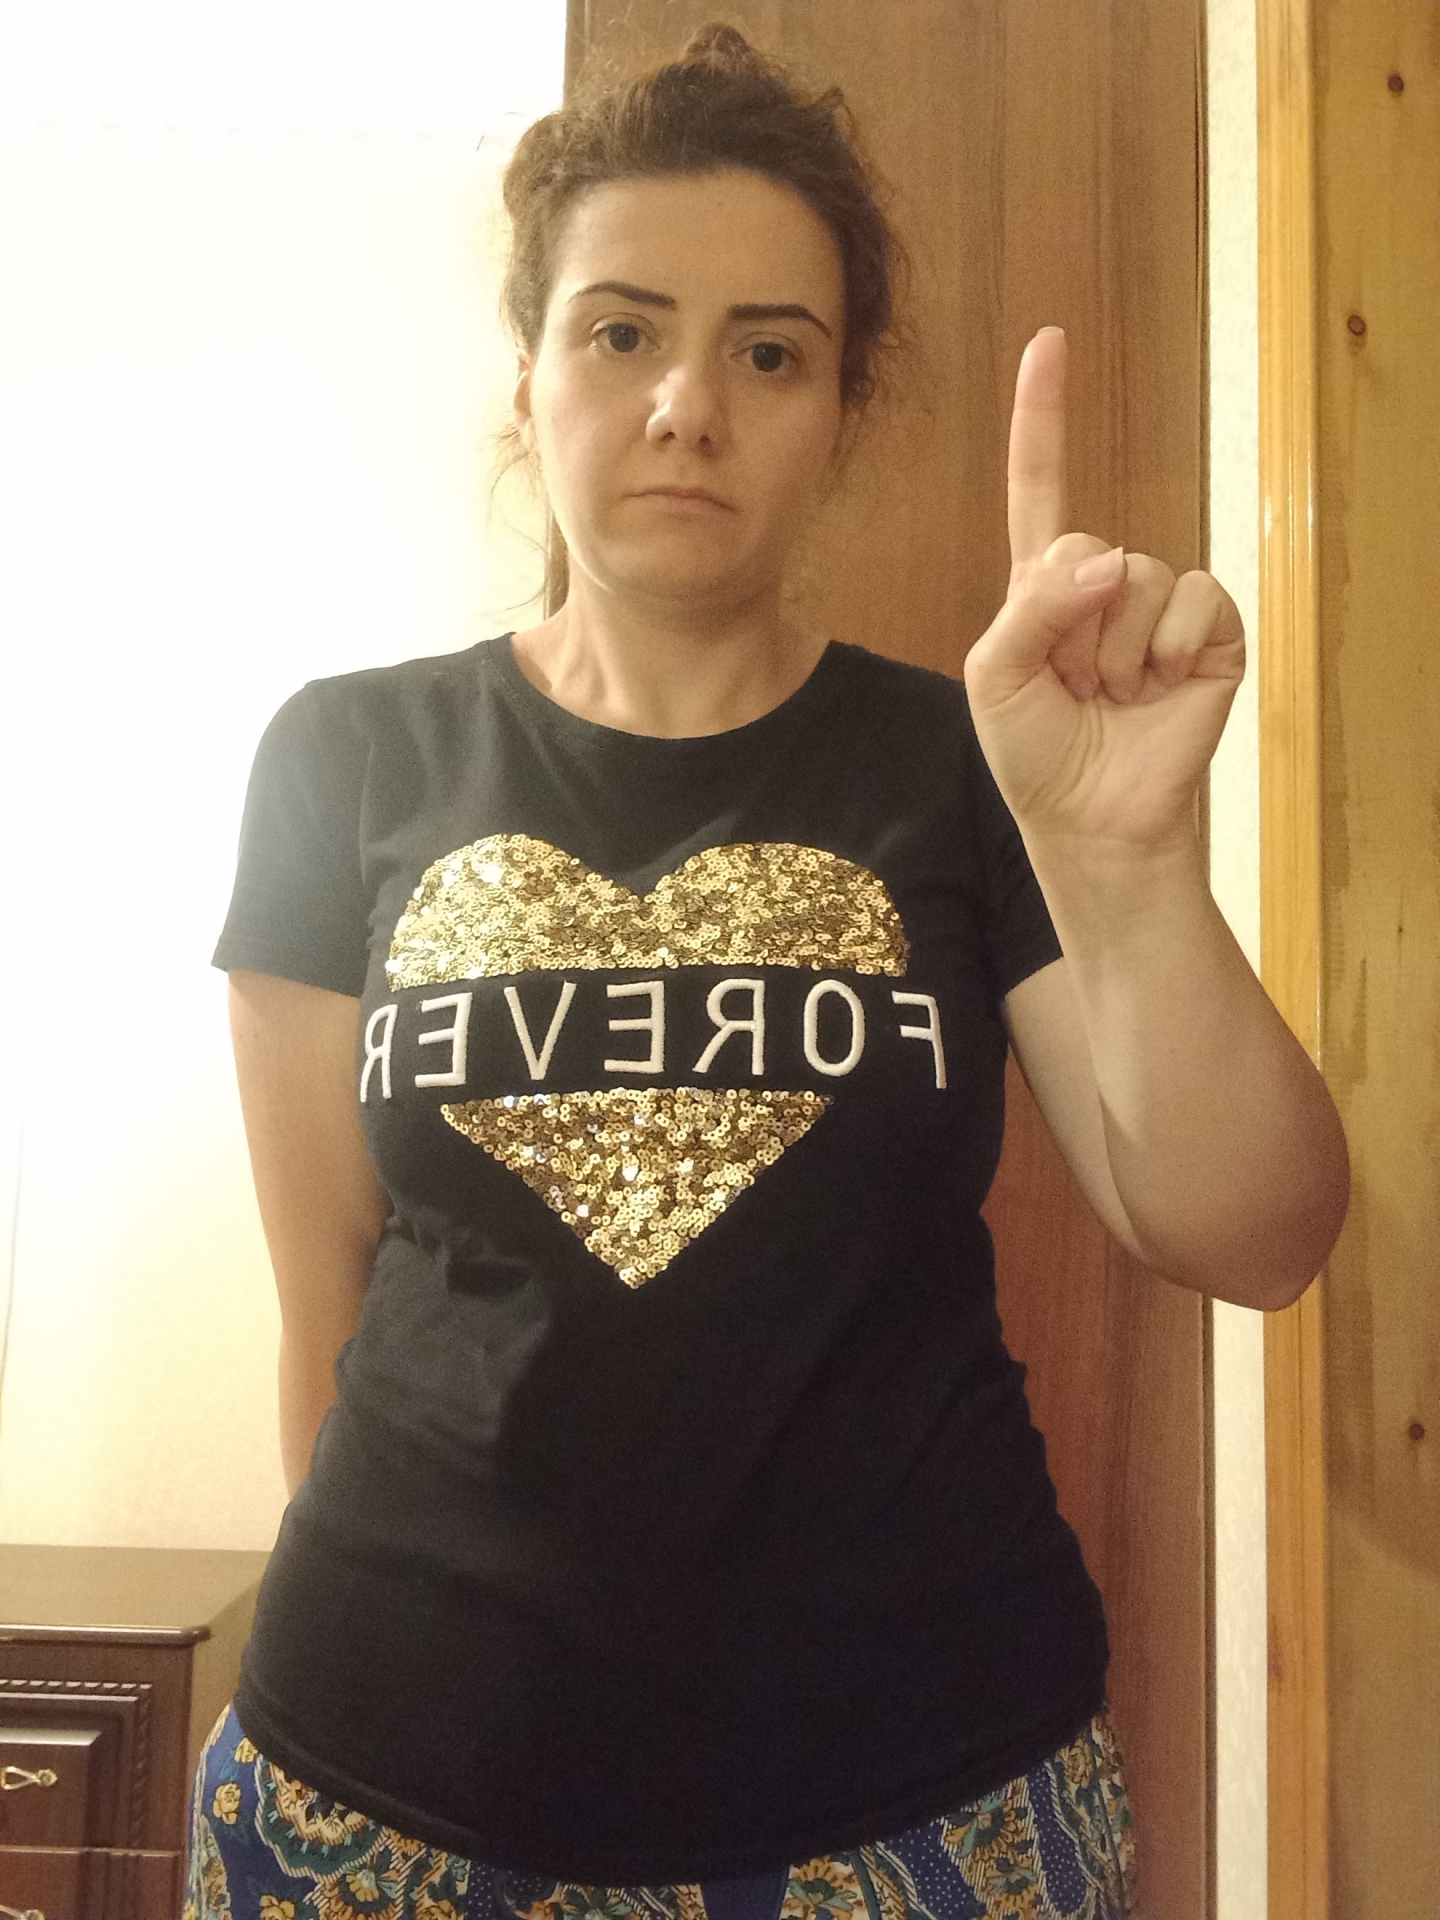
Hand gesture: one